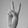
ASL letter: V